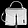
Label: Bag